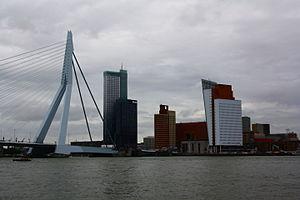
Le pont Érasme est un pont à haubans, situé dans la commune néerlandaise de Rotterdam, dans la province de Hollande-Méridionale. Il relie la rive nord et la rive sud de la nouvelle Meuse. Ce pont est ainsi nommé en l'honneur du philosophe humaniste Érasme, originaire de Rotterdam.